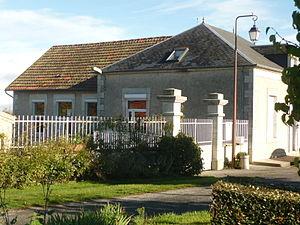
La façade de l'école d'Arcomps
Arcomps est une commune française située dans le département du Cher, en région Centre-Val de Loire.